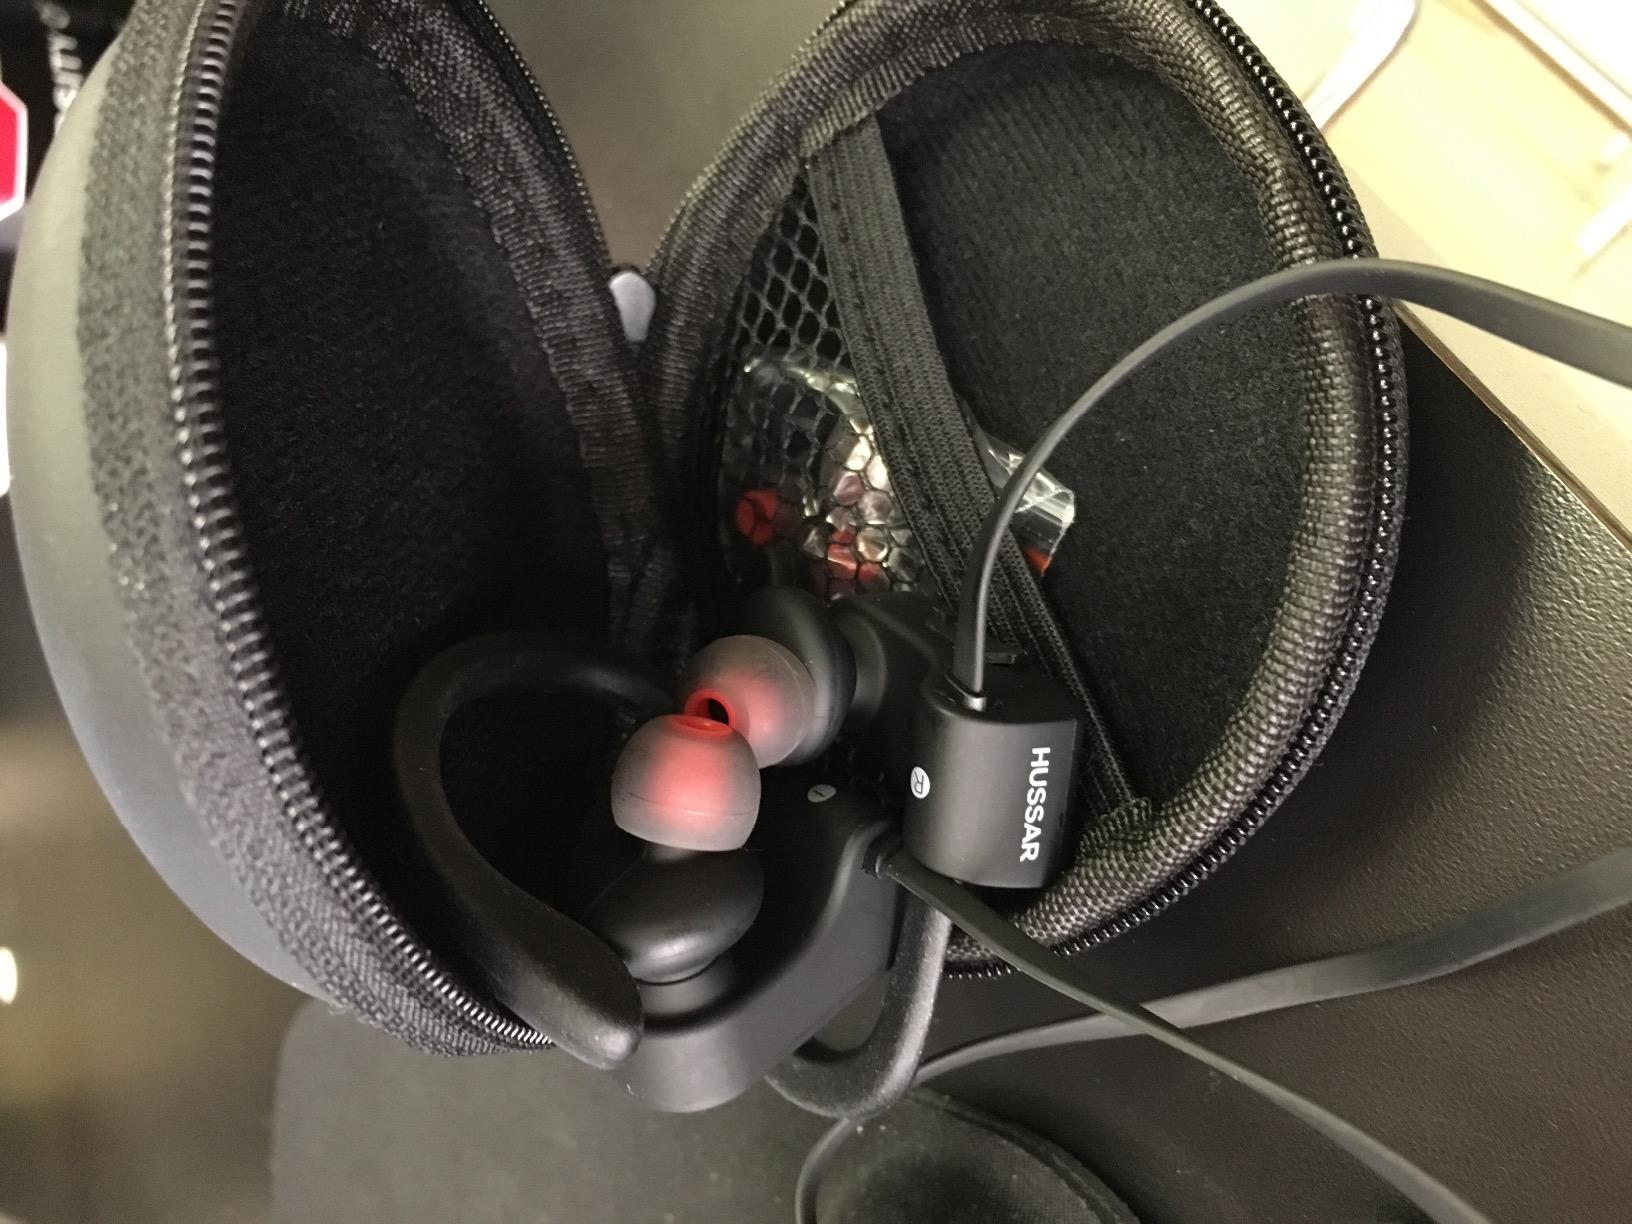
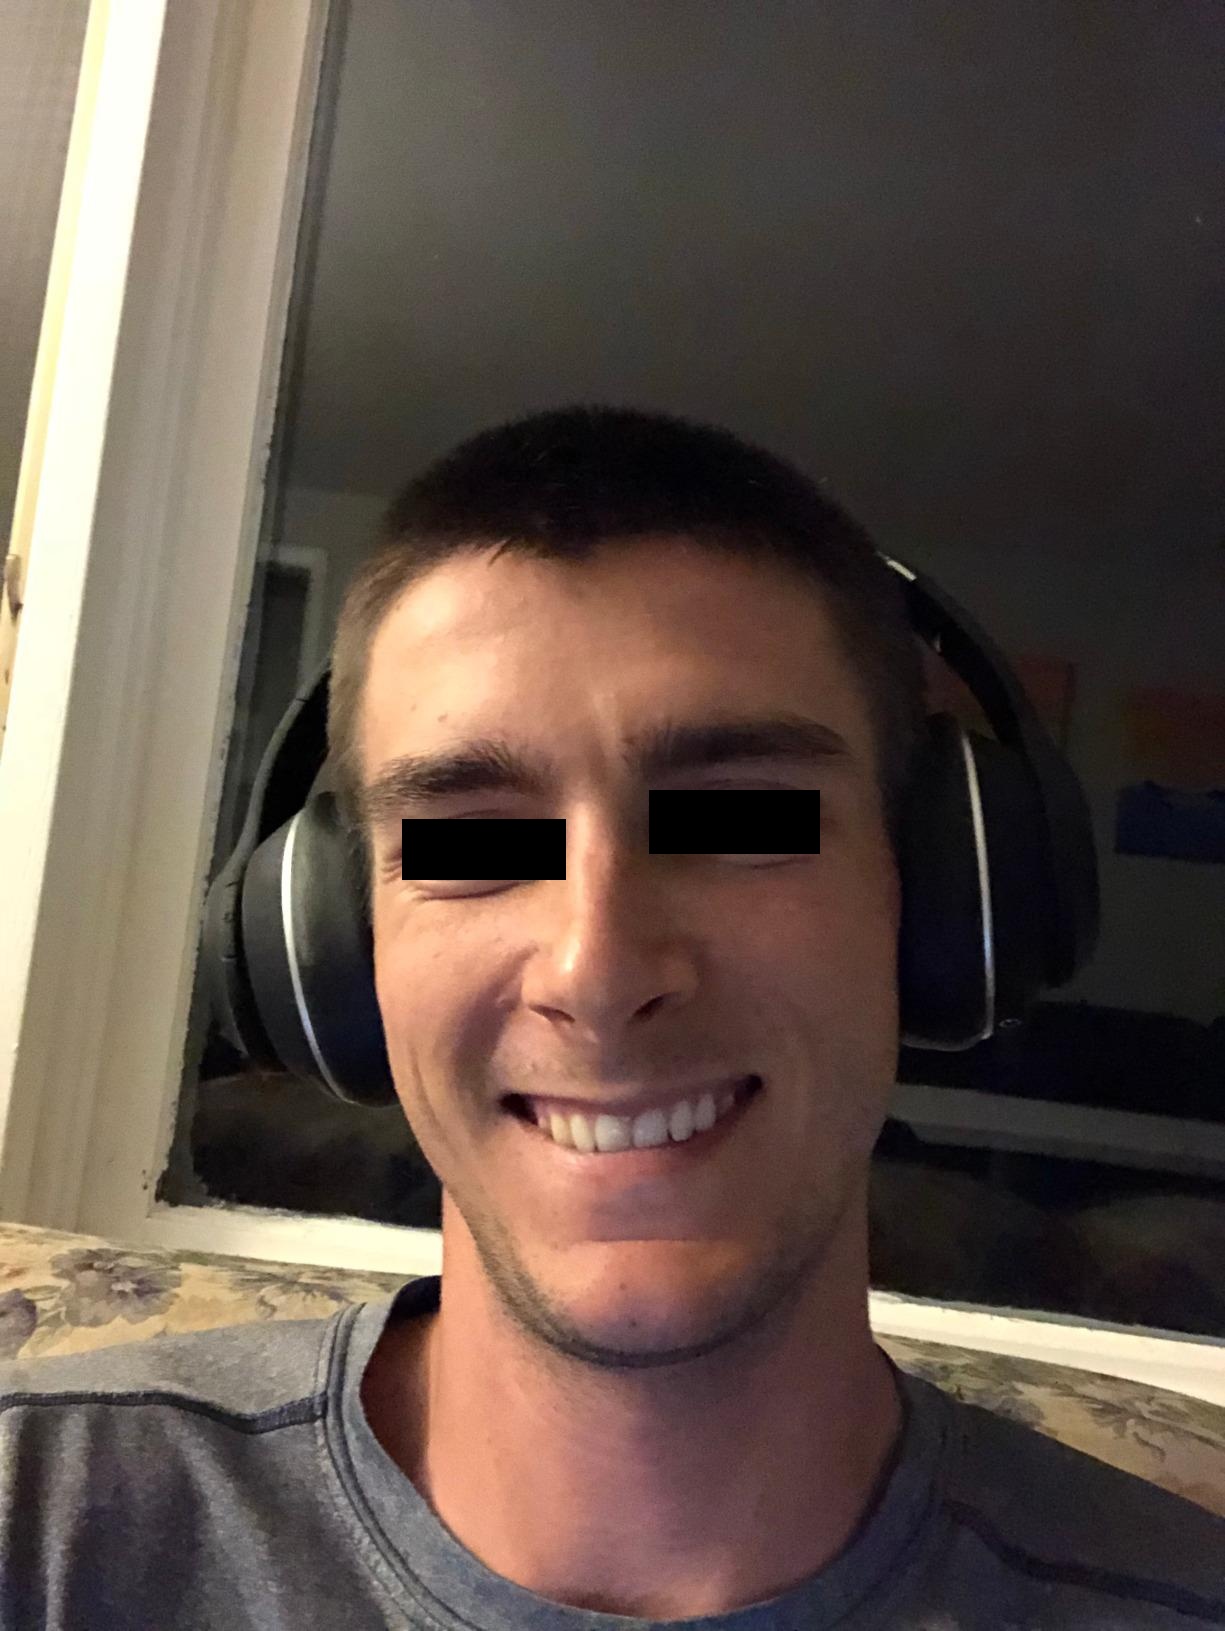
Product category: headphones
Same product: no